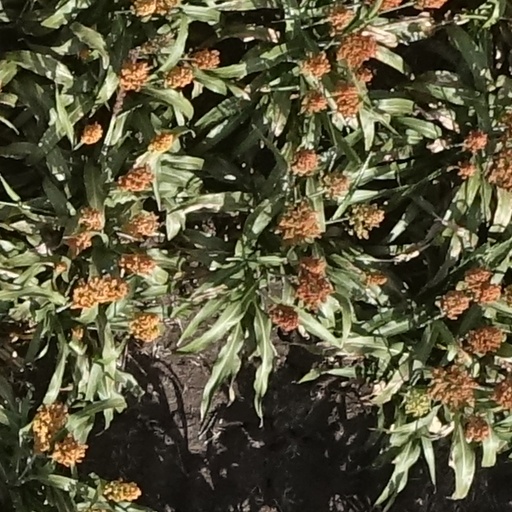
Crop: sorghum